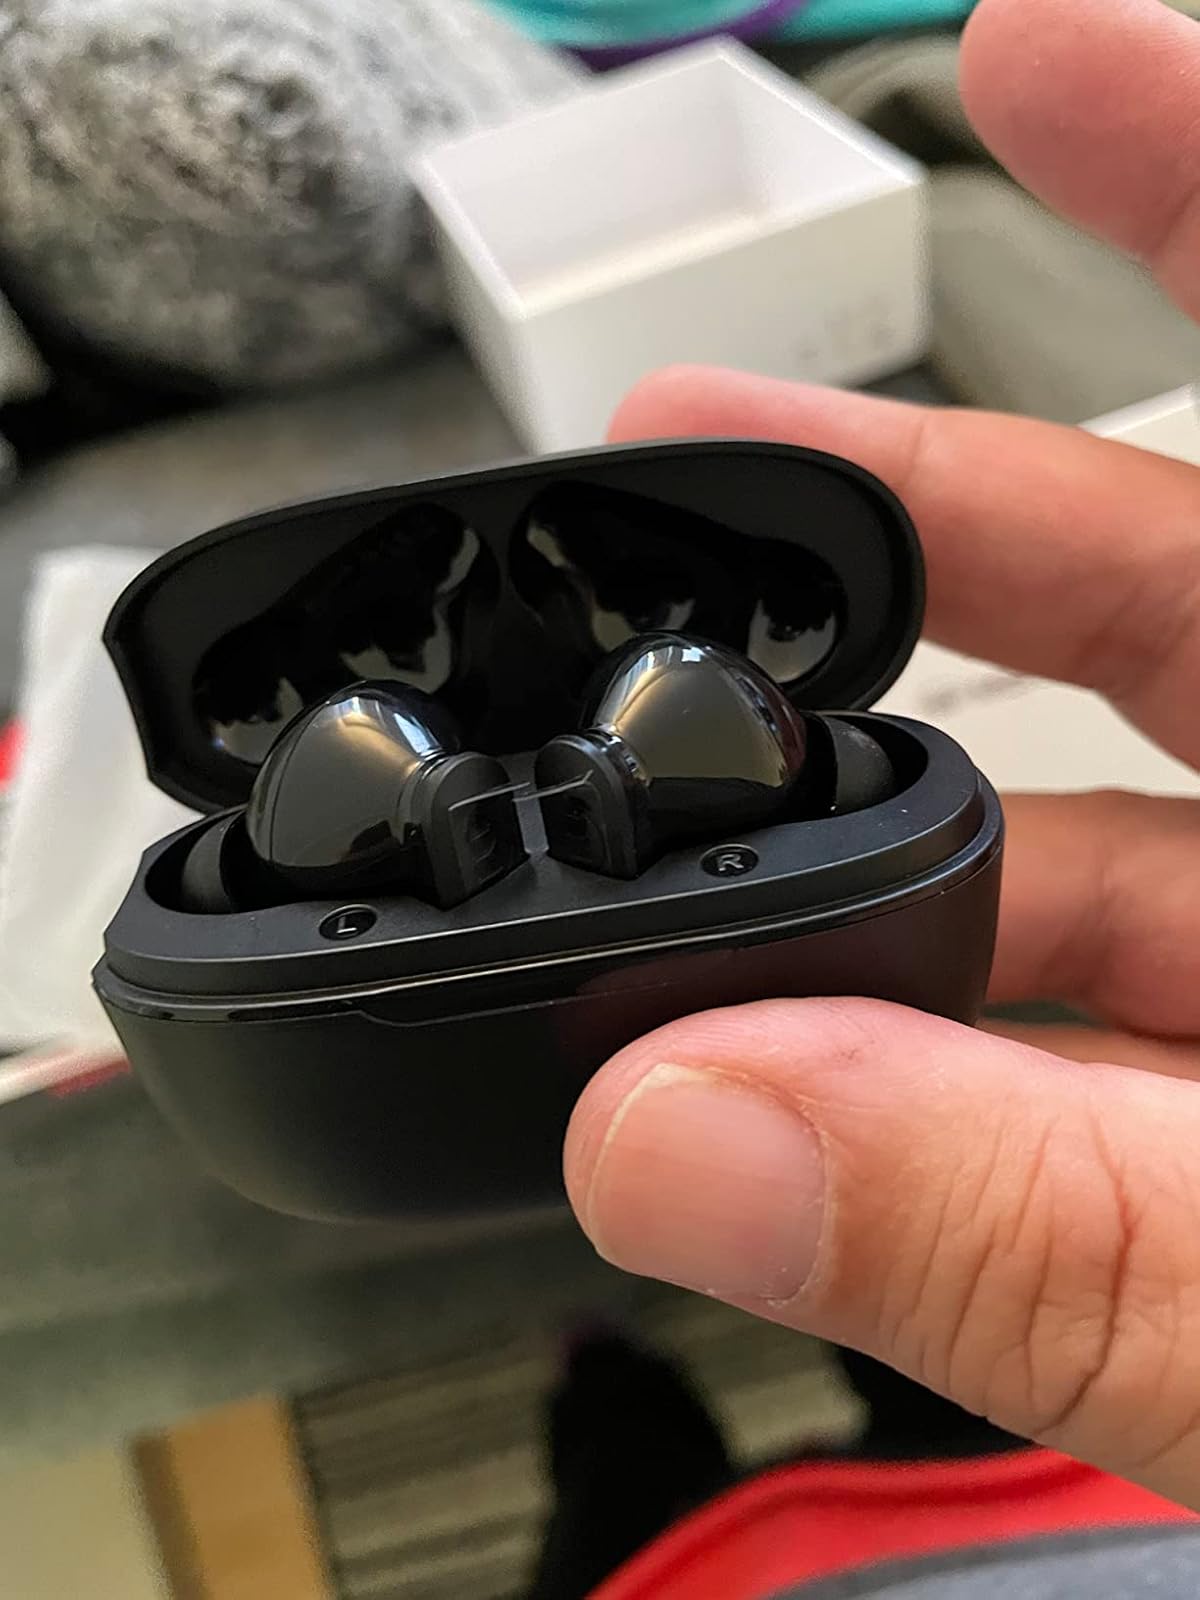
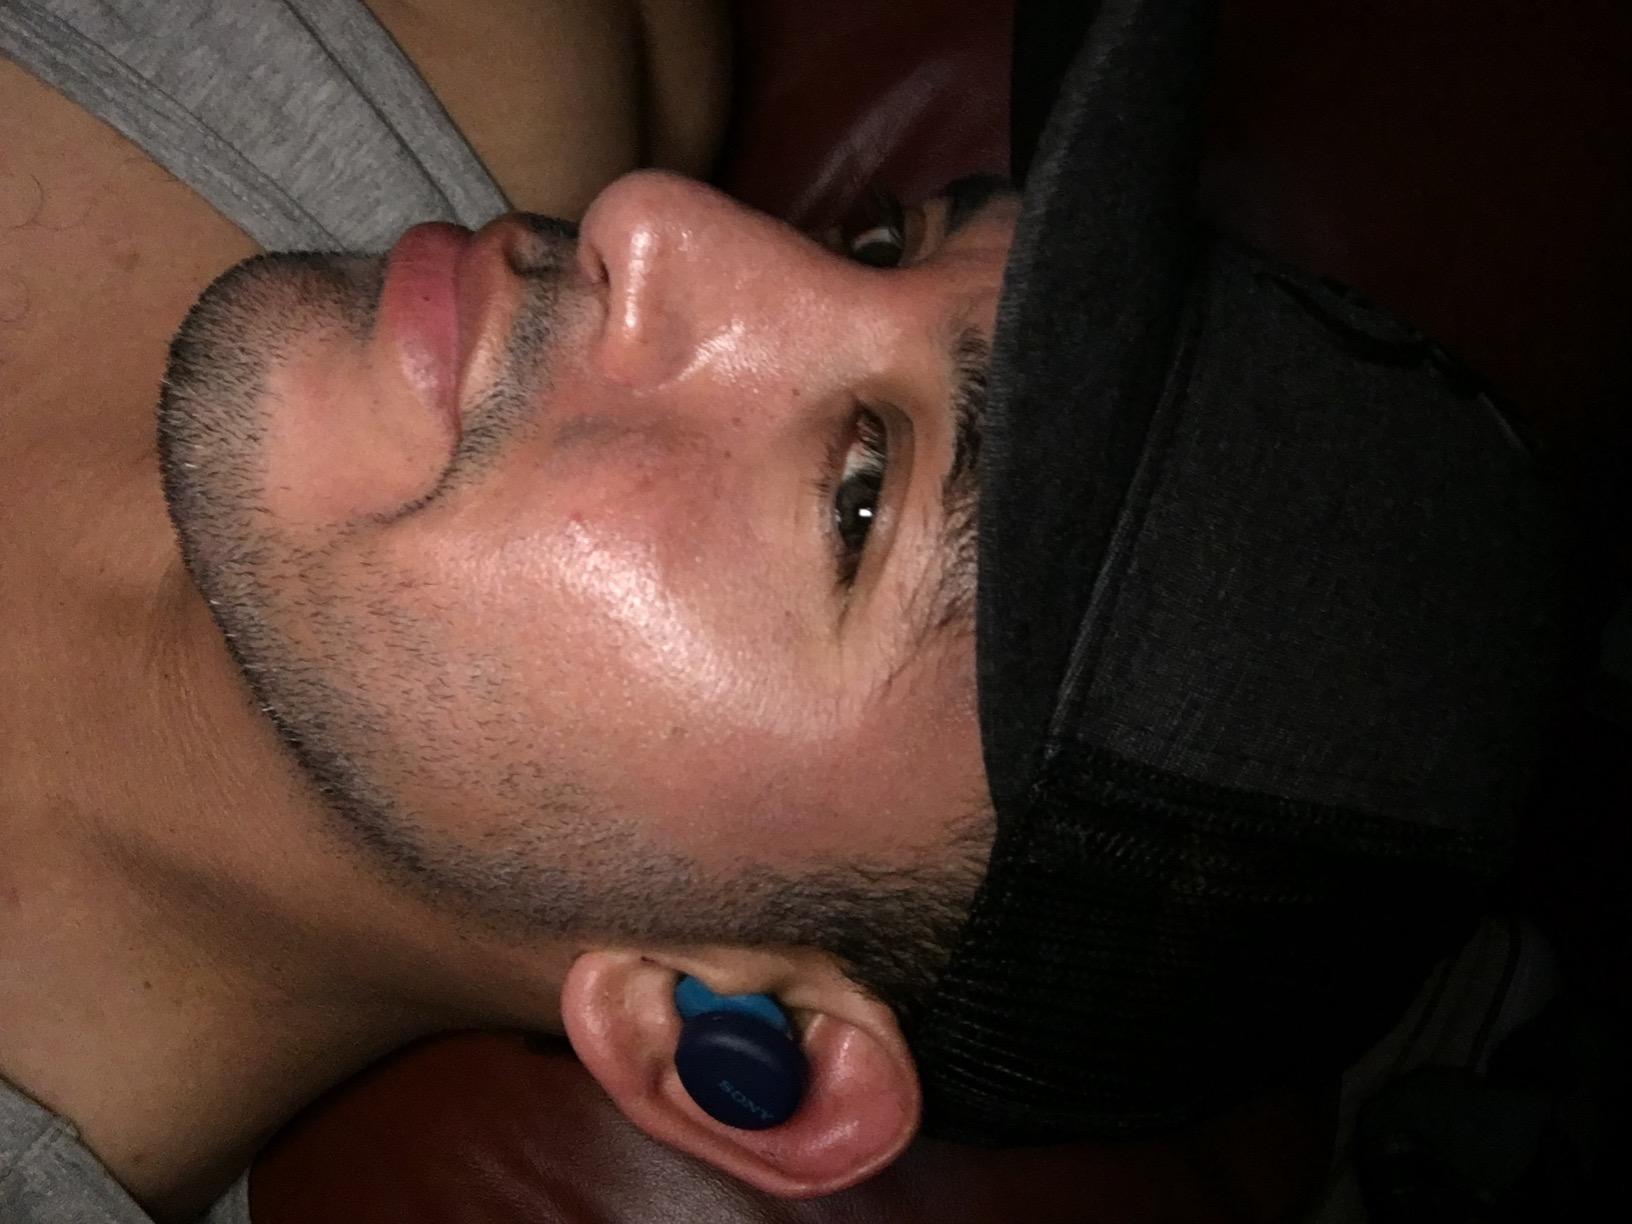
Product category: earbuds
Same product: no